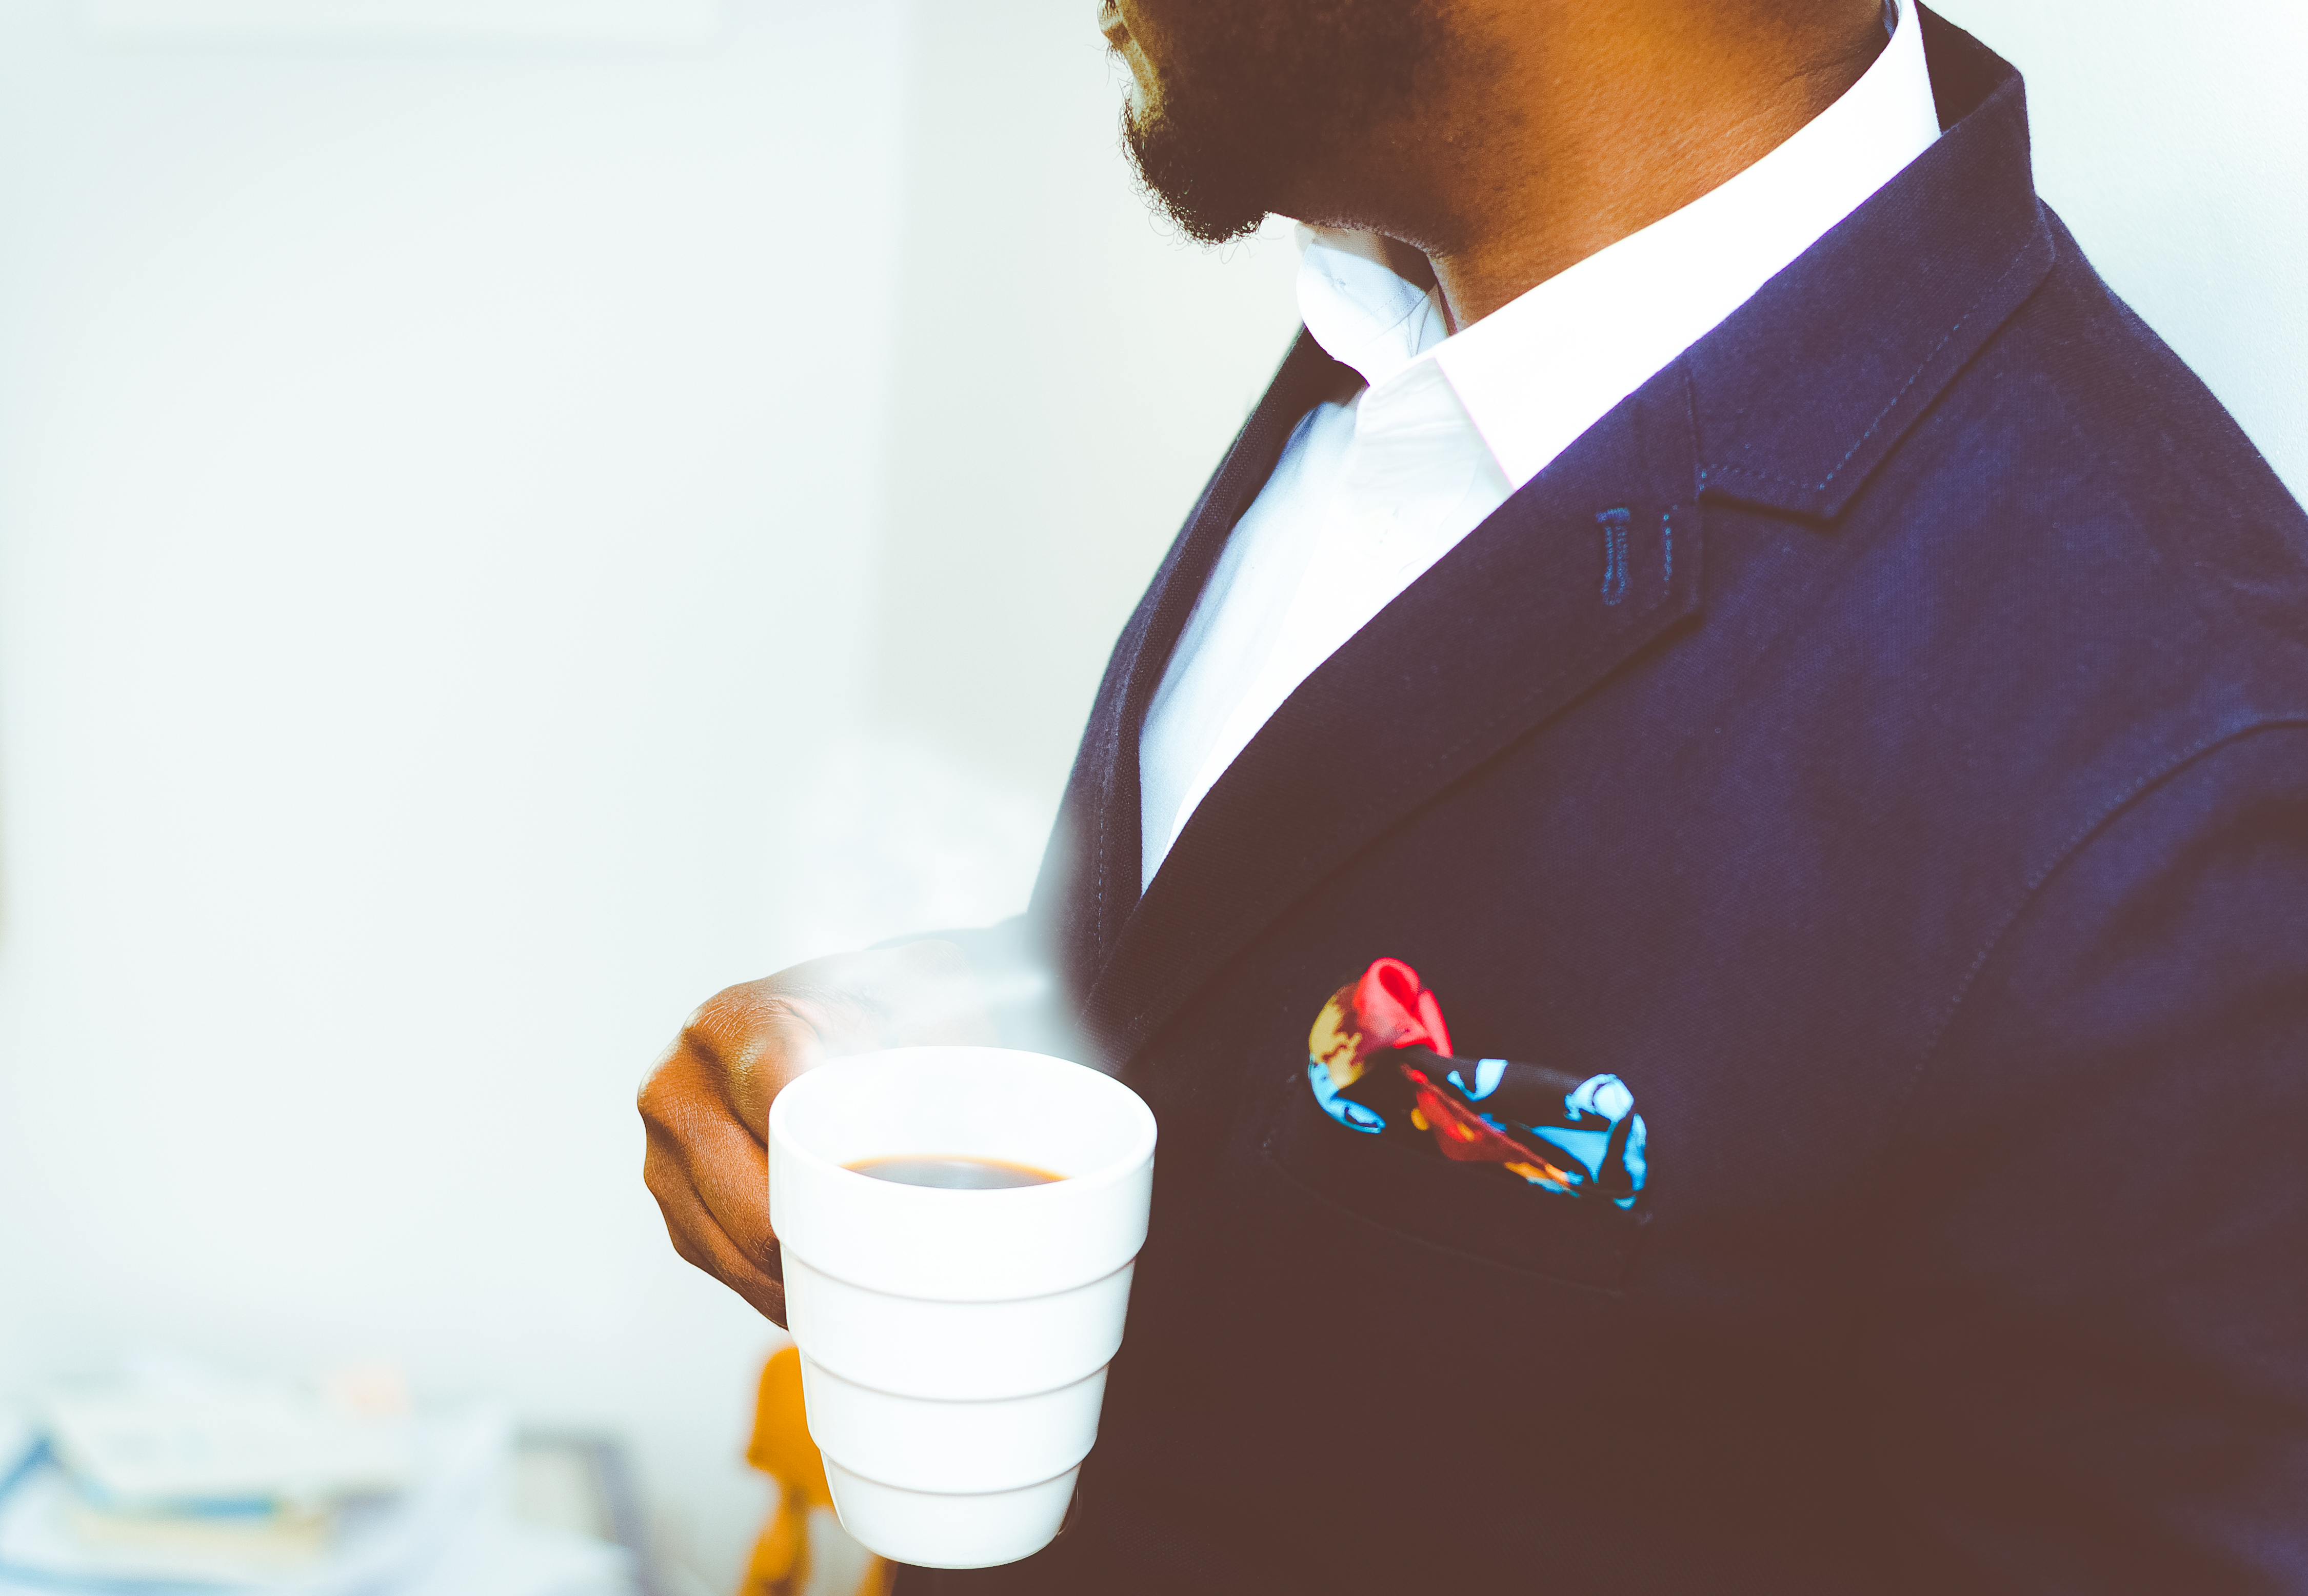
hand, man, person, suit, coffee, cup, corporate, fashion, business, black, mug, brand, rich, boss, outfit, leader, wear, businessman, career, sense, designer suit